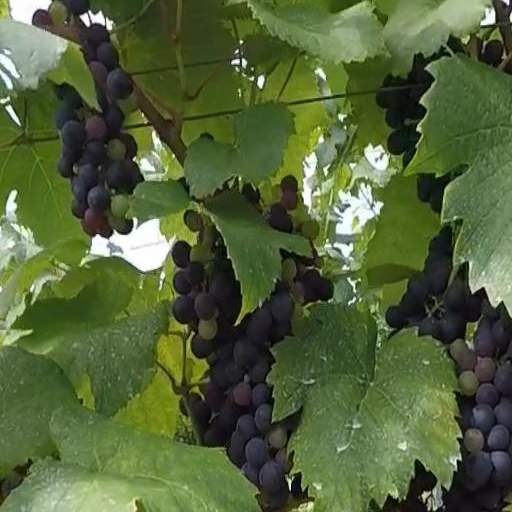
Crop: grape